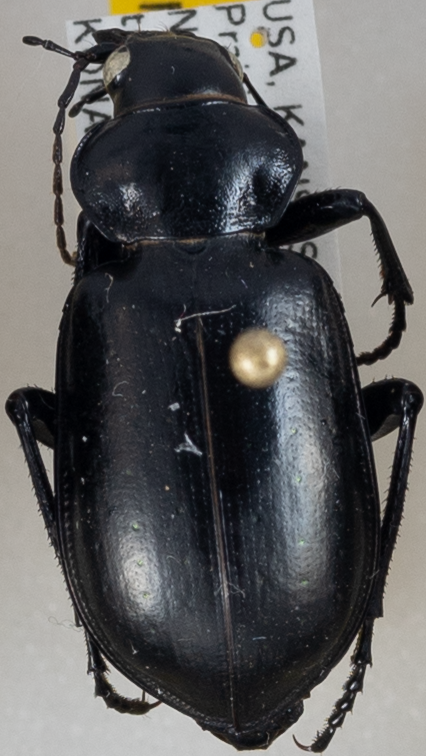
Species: Calosoma affine
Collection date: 2022-08-31
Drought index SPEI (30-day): -1.22
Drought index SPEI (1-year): -0.372
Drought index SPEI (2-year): -0.32